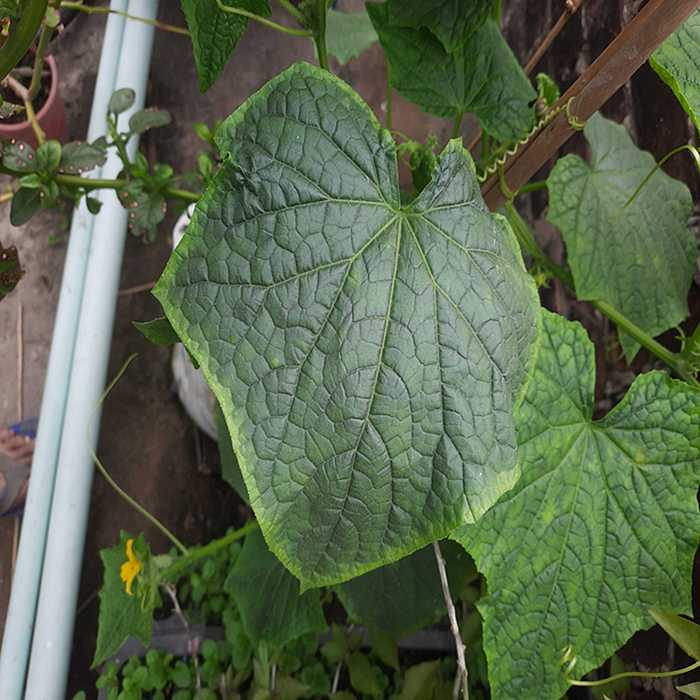
Plant: Cucumber
Label: Fresh leaf